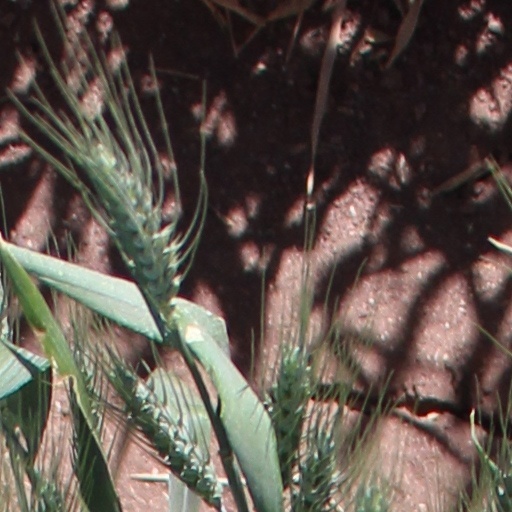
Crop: wheat